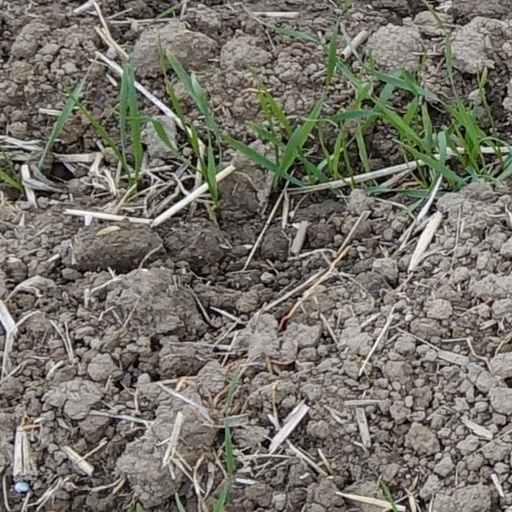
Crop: wheat